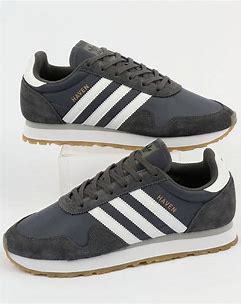
Brand: Adidas
Model: Haven